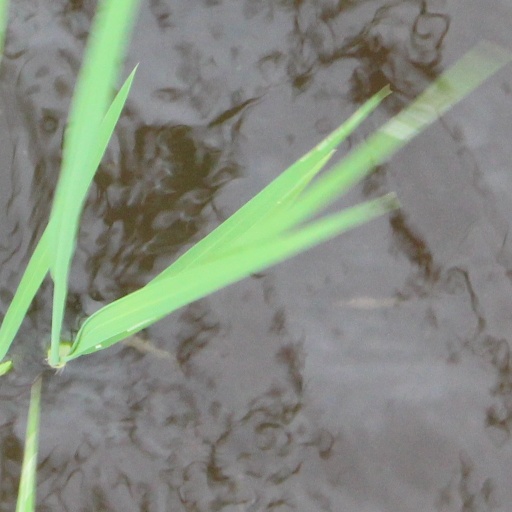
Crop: rice